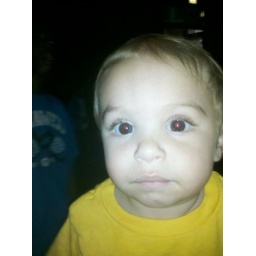
dylan in the monkey house